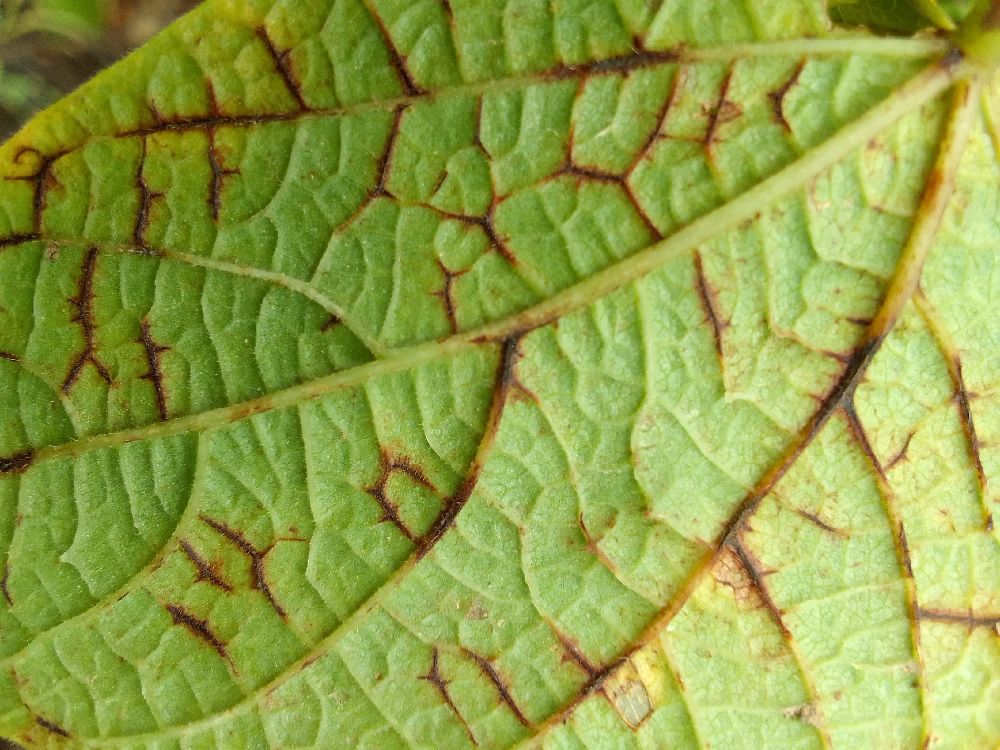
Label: anthracnose